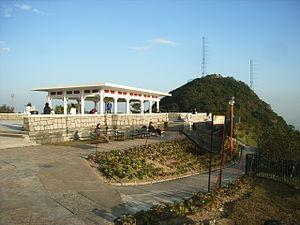
Le pic Victoria, Victoria Peak en anglais, est une montagne à Hong Kong, aussi appelée localement the Peak et Mount Austin. La montagne se situe dans la moitié ouest de l'île de Hong Kong. Avec une altitude de 552 m, c'est le point culminant de l'île, mais non du territoire de Hong Kong, qui est le Tai Mo Shan. Le quartier est aussi connu comme ayant une valeur immobilière au mètre carré parmi les plus élevées au monde. Le sommet du pic est aménagé avec un observatoire, accessible par un funiculaire, qui constitue l'une des principales attractions touristiques de Hong Kong.